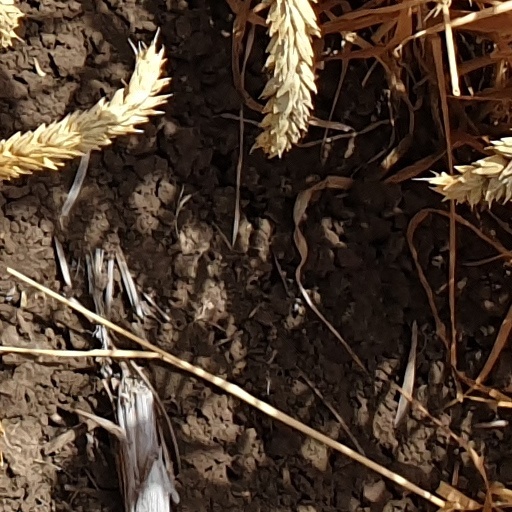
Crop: wheat